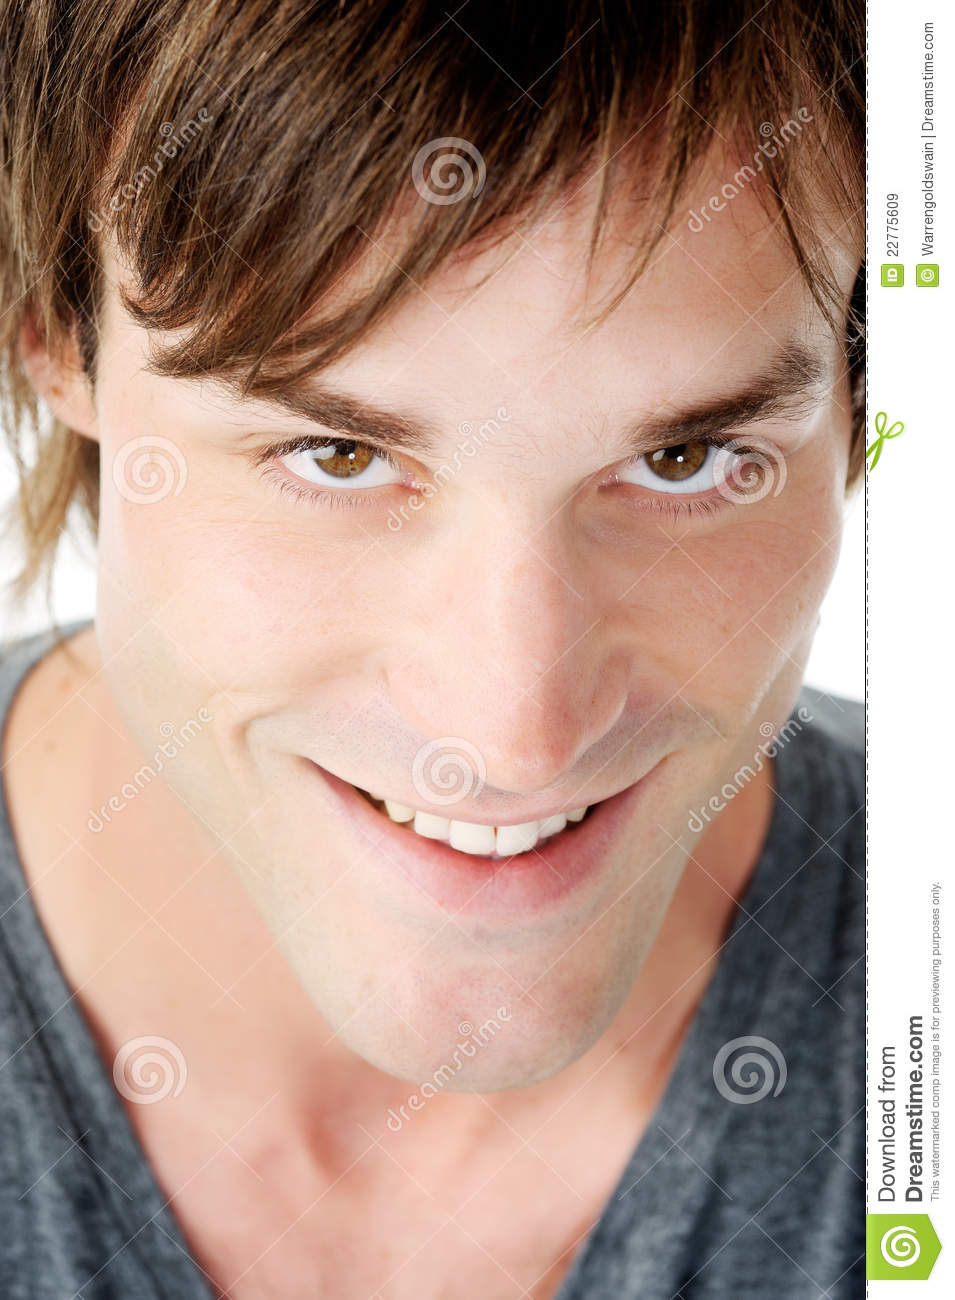
Label: Colored